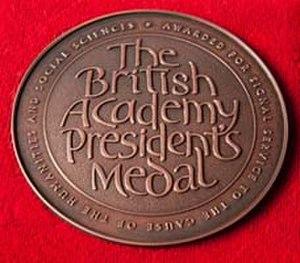
Zeinab Badawi est une journaliste soudano-britannique de télévision et de radio. Elle a été la première présentatrice d’ITV Morning News et a co-présenté Channel 4 News avec Jon Snow de 1989 à 1998 avant de rejoindre BBC News. Badawi était la présentatrice de World News Today, diffusé à la fois sur BBC Four et BBC World News, et de Reporters, une série hebdomadaire de reportages de la BBC.